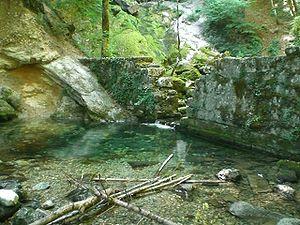
source de l'Allondon entre Echenevex et Crozet en juillet 2008
L'Allondon est une rivière franco-suisse et un affluent droit du Rhône.